Willow Sports Car

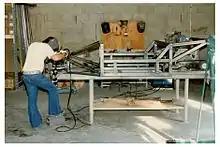
Willow frames being welded using a Miller Dialarc MIG-welder, welding shop, Seltzer Motor Industries, 9-24-79.

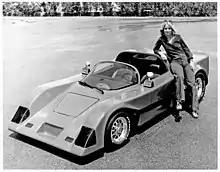
1980 Willow publicity photo at Seltzer Motor Ind. dated 5-28-80

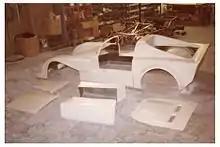
Willow main fiberglass body and some parts, right out of the molds, (16) body parts total, March 15, 1979, Chatsworth, CA.

The Willow was featured in articles in many auto magazines and publications including: The Complete Guide to Kit Cars; Hot Rod Magazine’s Kit Car Buyer Guide; Road & Track; Classic & Special Interest Cars; Motor Trend’s Sports Car Graphic; Beverly Hills People; Los Angeles Mazazine; Kit Car Monthly Newsletter; U.S. Dept. of Commerce Commercial News USA; Dune Buggies & Hot VW’s; Catalogo 81 Velocidad Annual; Kit Car Quarterly; Kit Car Encyclopedia; and many others.